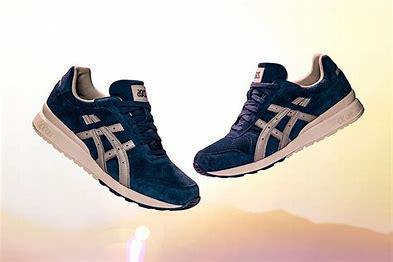
Brand: Asics
Model: Gt Ii